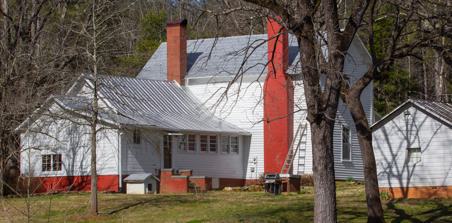
Building: Sloan–Throneburg Farm
Country: United States of America
Year built: 1882
Historic farm in North Carolina, United States United States historic place Sloan–Throneburg Farm U.S. National Register of Historic Places Show map of North Carolina Show map of the United States Location NC 1429, 0.3 miles W of jct. with NC 1450, near Chesterfield, North Carolina Coordinates 35°50′36″N 81°39′27″W / 35.84333°N 81.65750°W / 35.84333; -81.65750 Area 45 acres (18 ha) Built by J.H. Sloan Architectural style Greek Revival, I-house NRHP reference No. 02000110 Added to NRHP March 1, 2002 Sloan–Throneburg Farm is a historic home and farm complex located near Chesterfield , Burke County, North Carolina .  The main house was built about 1882, and is a two-story, three-bay, central hall plan frame I-house .  Also on the property are the contributing landscape; Servant Dwelling, Ham House, and Wood Storage; Carriage House / Garage; Corncrib ; Barn (1926); and Cave / Root Cellar. It was listed on the National Register of Historic Places in 2002. References